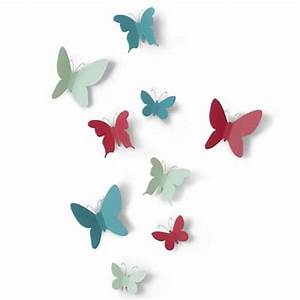
Label: farfalla